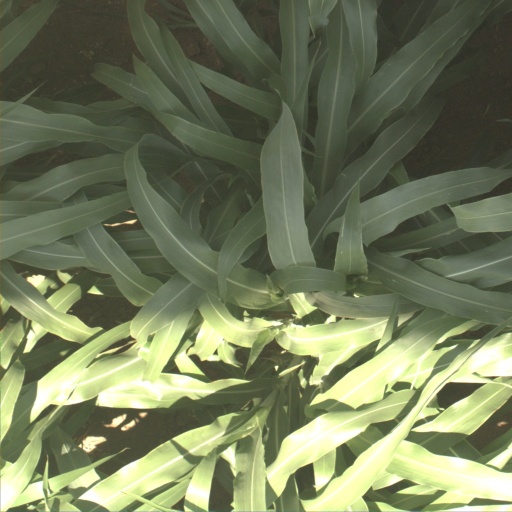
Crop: sorghum